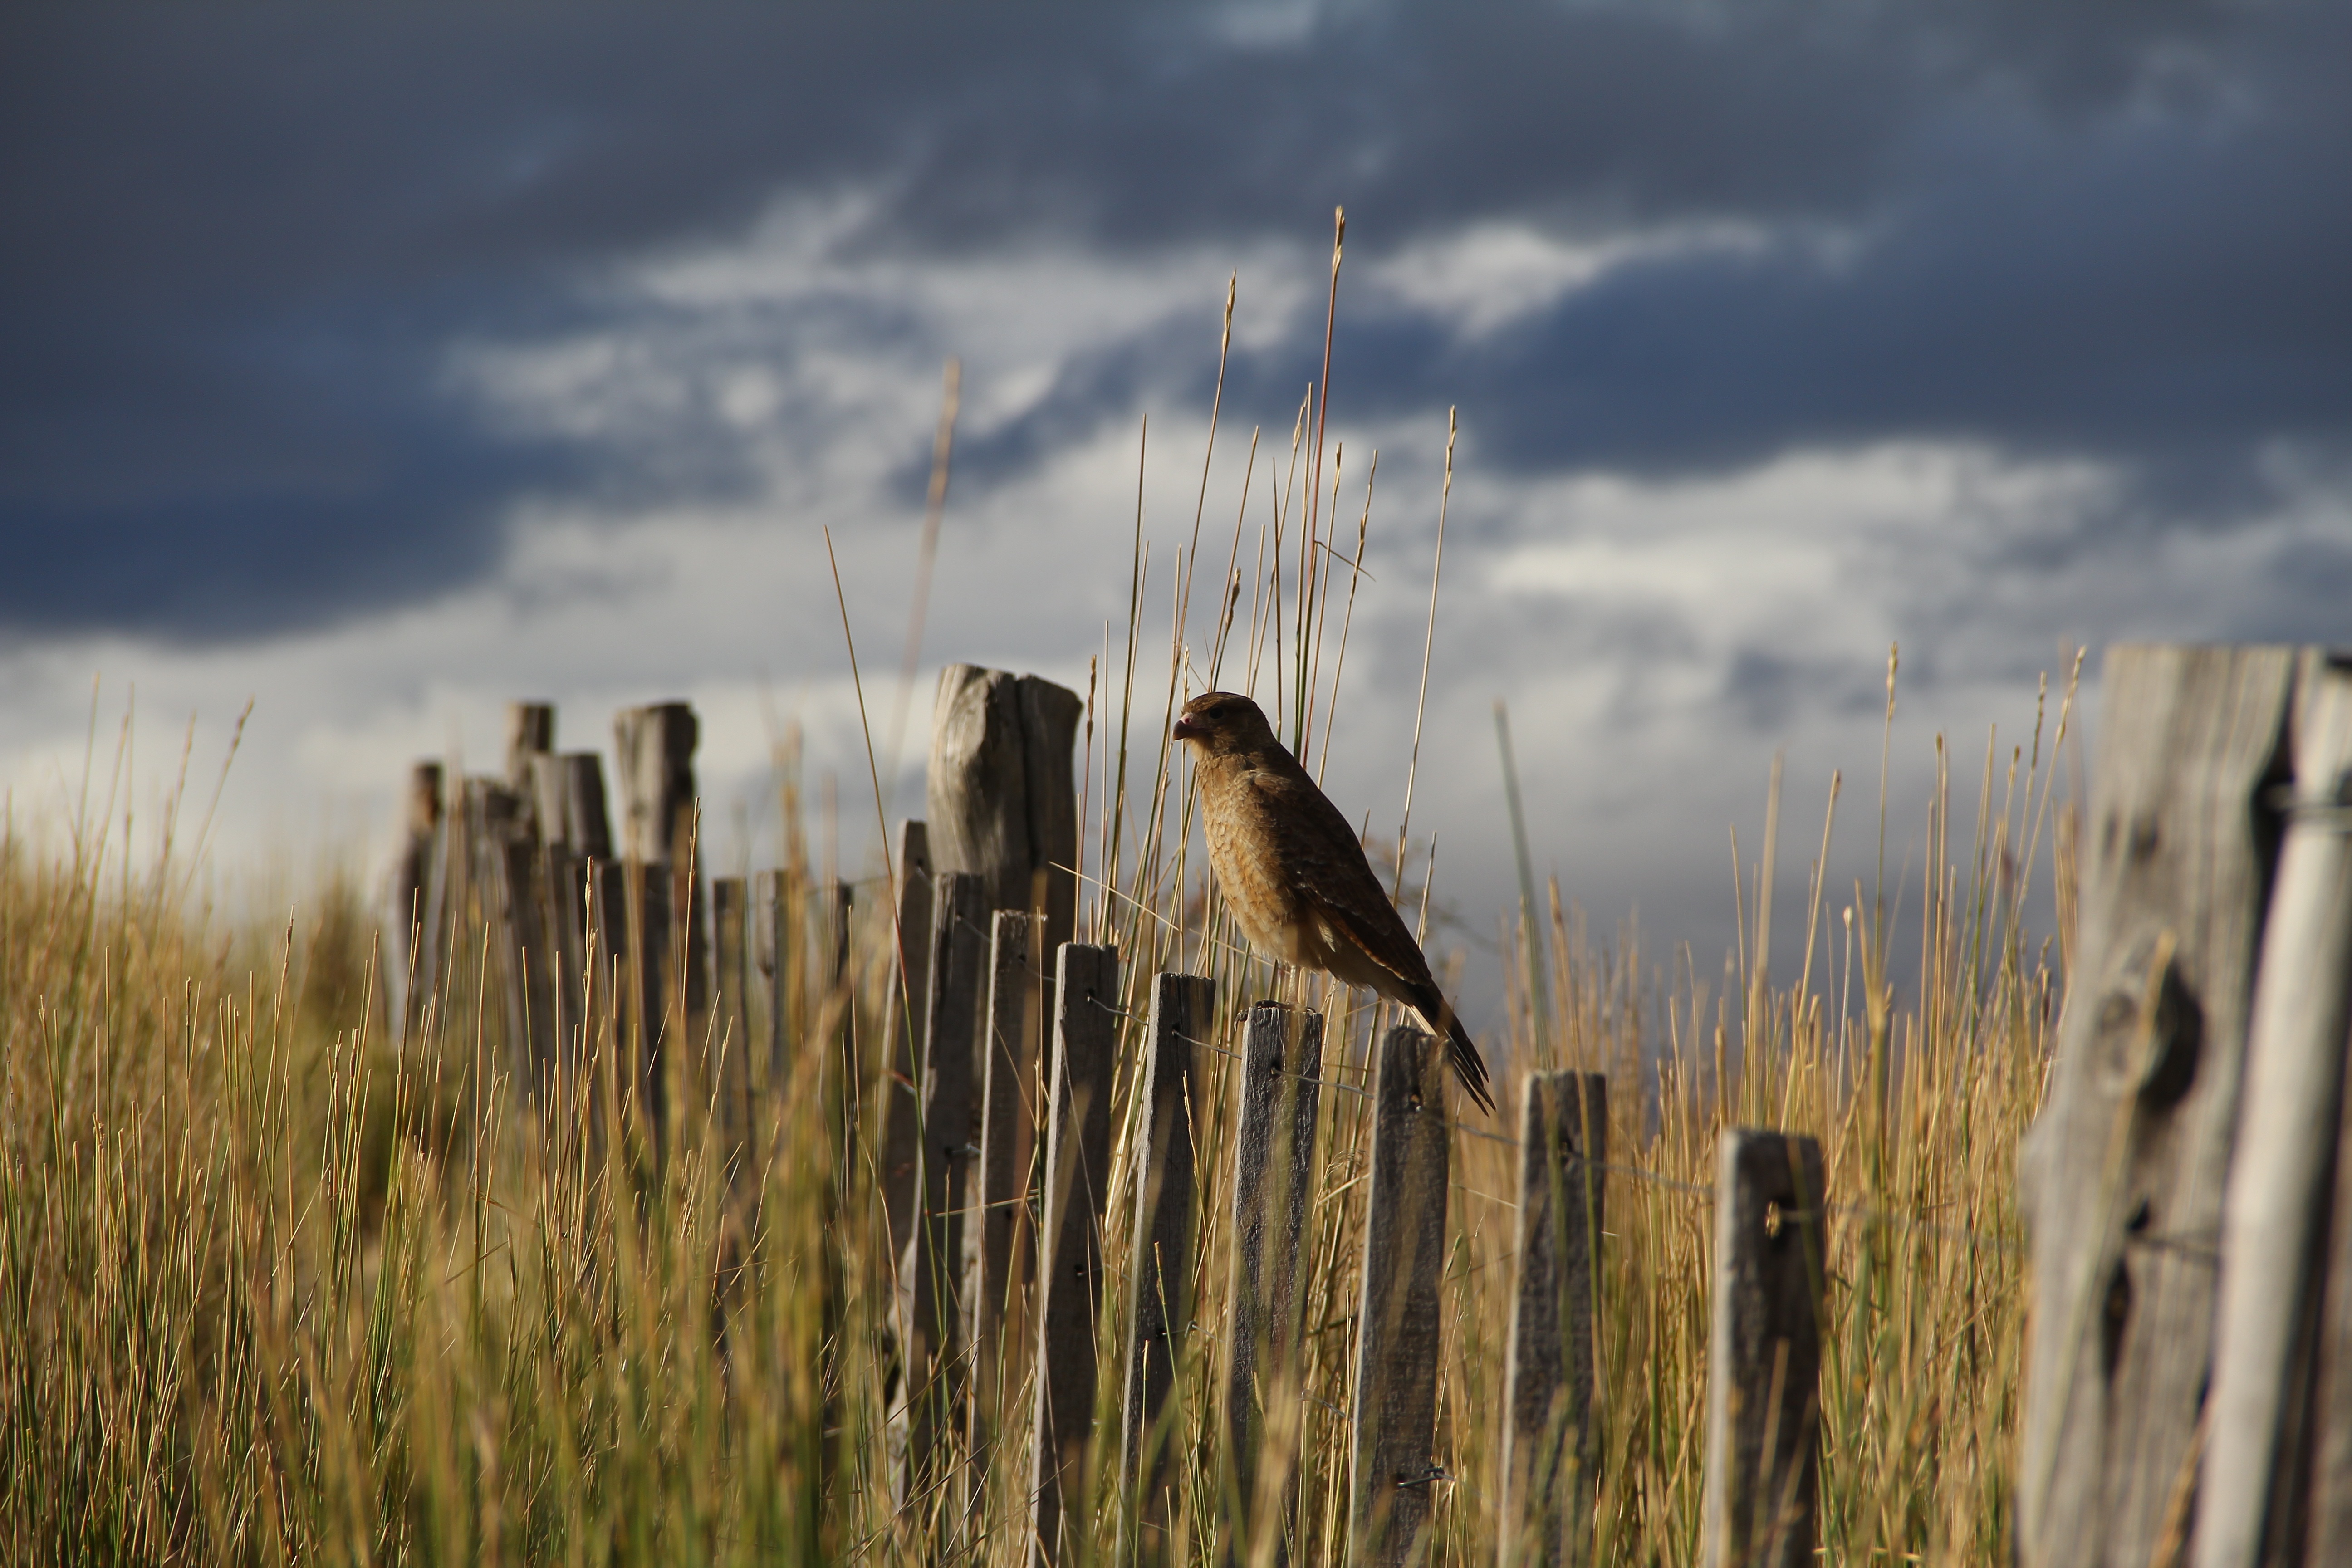
tree, nature, grass, bird, cloud, plant, sky, wood, field, prairie, morning, wind, agriculture, birds, animals, wetland, habitat, rural area, natural environment, grass family, phragmites